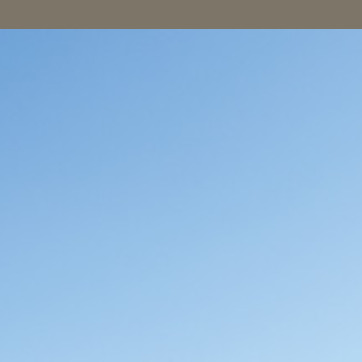
Material: sky